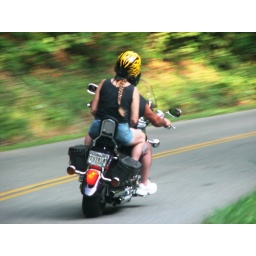
I was riding in my car and took this picture of the motorcycle in front of us.